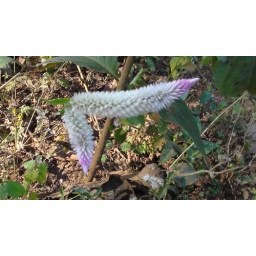
a flower in the forest